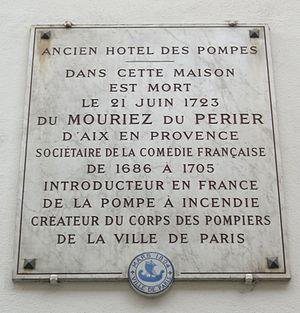
Plaque apposée au n° 30 de la rue Mazarine, Paris 6e. «
François Dumouriez du Perrier, né à Aix-en-Provence vers 1650 et mort à Paris le 21 juin 1723, est considéré comme le premier pompier professionnel de France.